Daimajin (film)

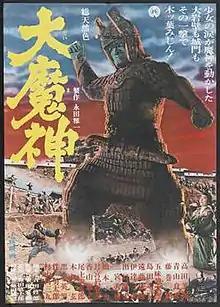
Theatrical release poster

is a 1966 Japanese "tokusatsu" film directed by Kimiyoshi Yasuda. Produced and distributed by Daiei Film, it is the first film in the "Daimajin" trilogy. The plot centers around a wrathful spirit (the eponymous Daimajin) sealed inside an ancient statue, which comes to life to help the surviving children of the slain lord of Tanba Province (Miwa Takada and Yoshihiko Aoyama).